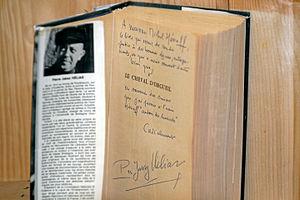
Exposition sur l'histoire du Pâté Hénaff dans le musée de la marque à Pouldreuzic.
Pierre Jacques Hélias, dit Pierre-Jakez Hélias, né le 17 février 1914 à Pouldreuzic et mort le 13 août 1995 à Quimper, est un journaliste français, homme de lettres et folkloriste de langues bretonne et française. Il est particulièrement connu pour son livre Le Cheval d'orgueil, adapté au cinéma par Claude Chabrol en 1980.